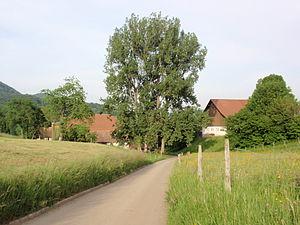
Seleute est une ancienne commune suisse du canton du Jura, située en Ajoie dans le district de Porrentruy.